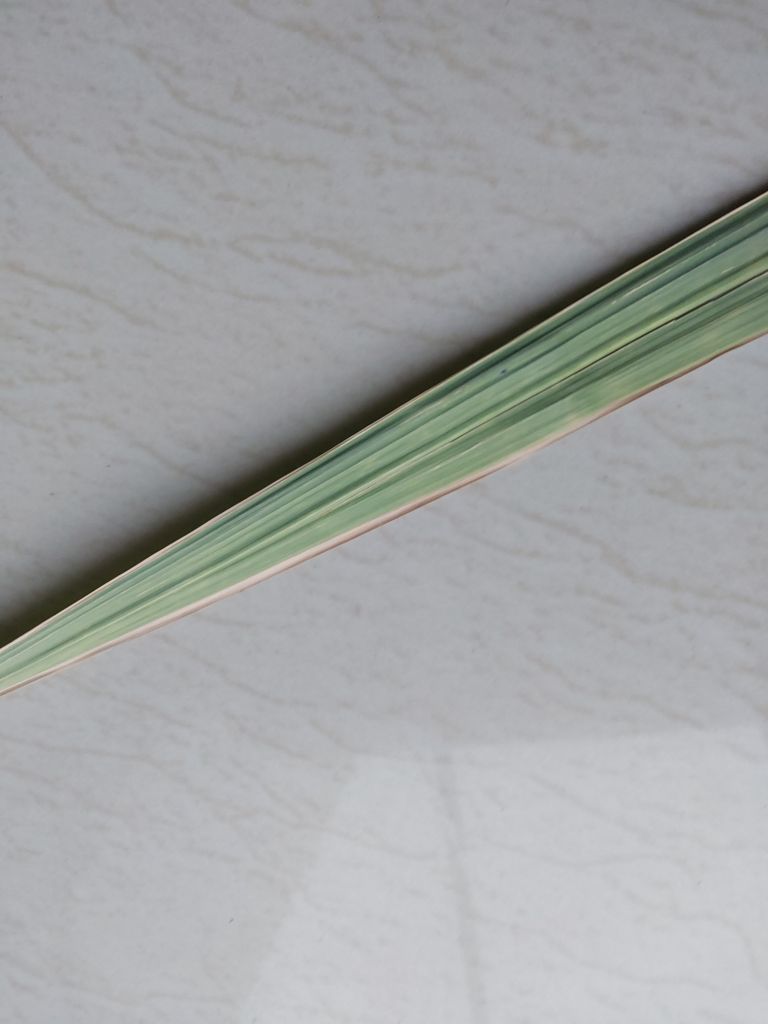
Label: BrownRust